Keyboard concertos by Johann Sebastian Bach

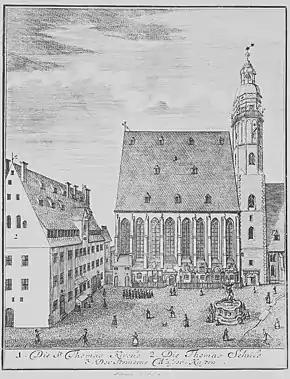
Engraving of the Thomaskirche in Leipzig in 1723, the year in which Bach was appointed there. He took up residence with his family in the Thomasschule on the left.

The concertos for one harpsichord, BWV 1052–1059, survive in an autograph score, now held in the Berlin State Library. Based on the paper's watermarks and the handwriting, it has been attributed to 1738 or 1739. As Peter Williams records, these concertos are almost all considered to be arrangements by Bach of previously existing works. Establishing the history or purpose of any of the harpsichord concertos, however, is not a straightforward task. At present, attempts to reconstruct the compositional history can only be at the level of plausible suggestions or conjectures, mainly because very little of Bach's instrumental music has survived and, even when it has, sources are patchy. In particular this makes it hard not only to determine the place, time and purpose of the original compositions but even to determine the original key and intended instrument.